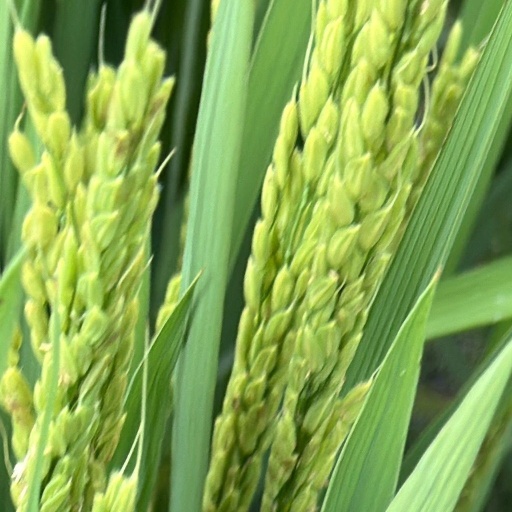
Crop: rice